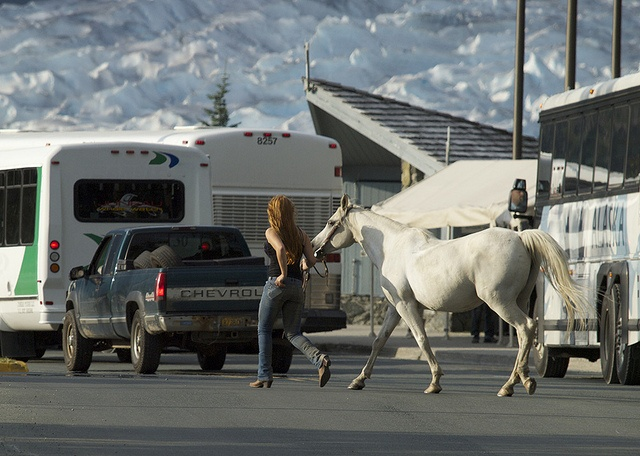
A beautiful woman walking along side of a white horse.
A woman walking with a horse in the street behind a truck.
A woman with a horse walks in the street.
A woman walking a horse in a parking lot.
A woman crosses a busy street with a white horse.